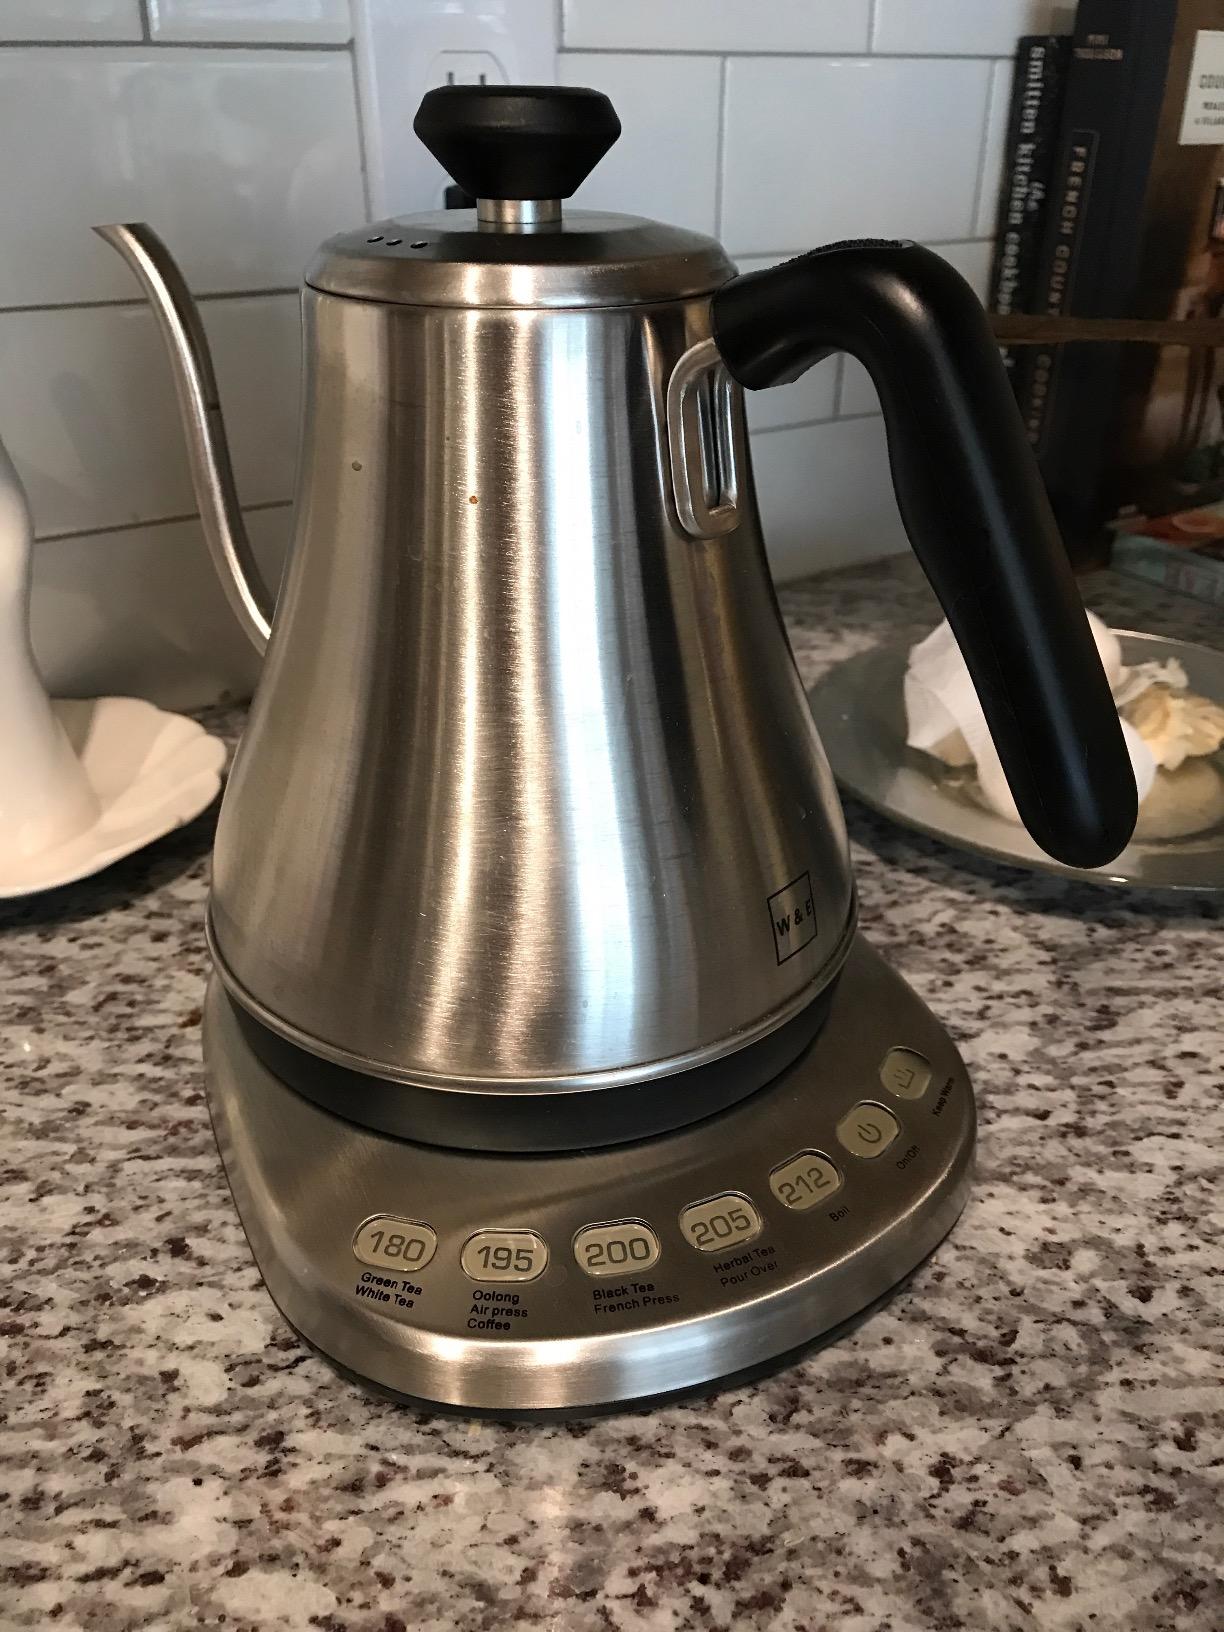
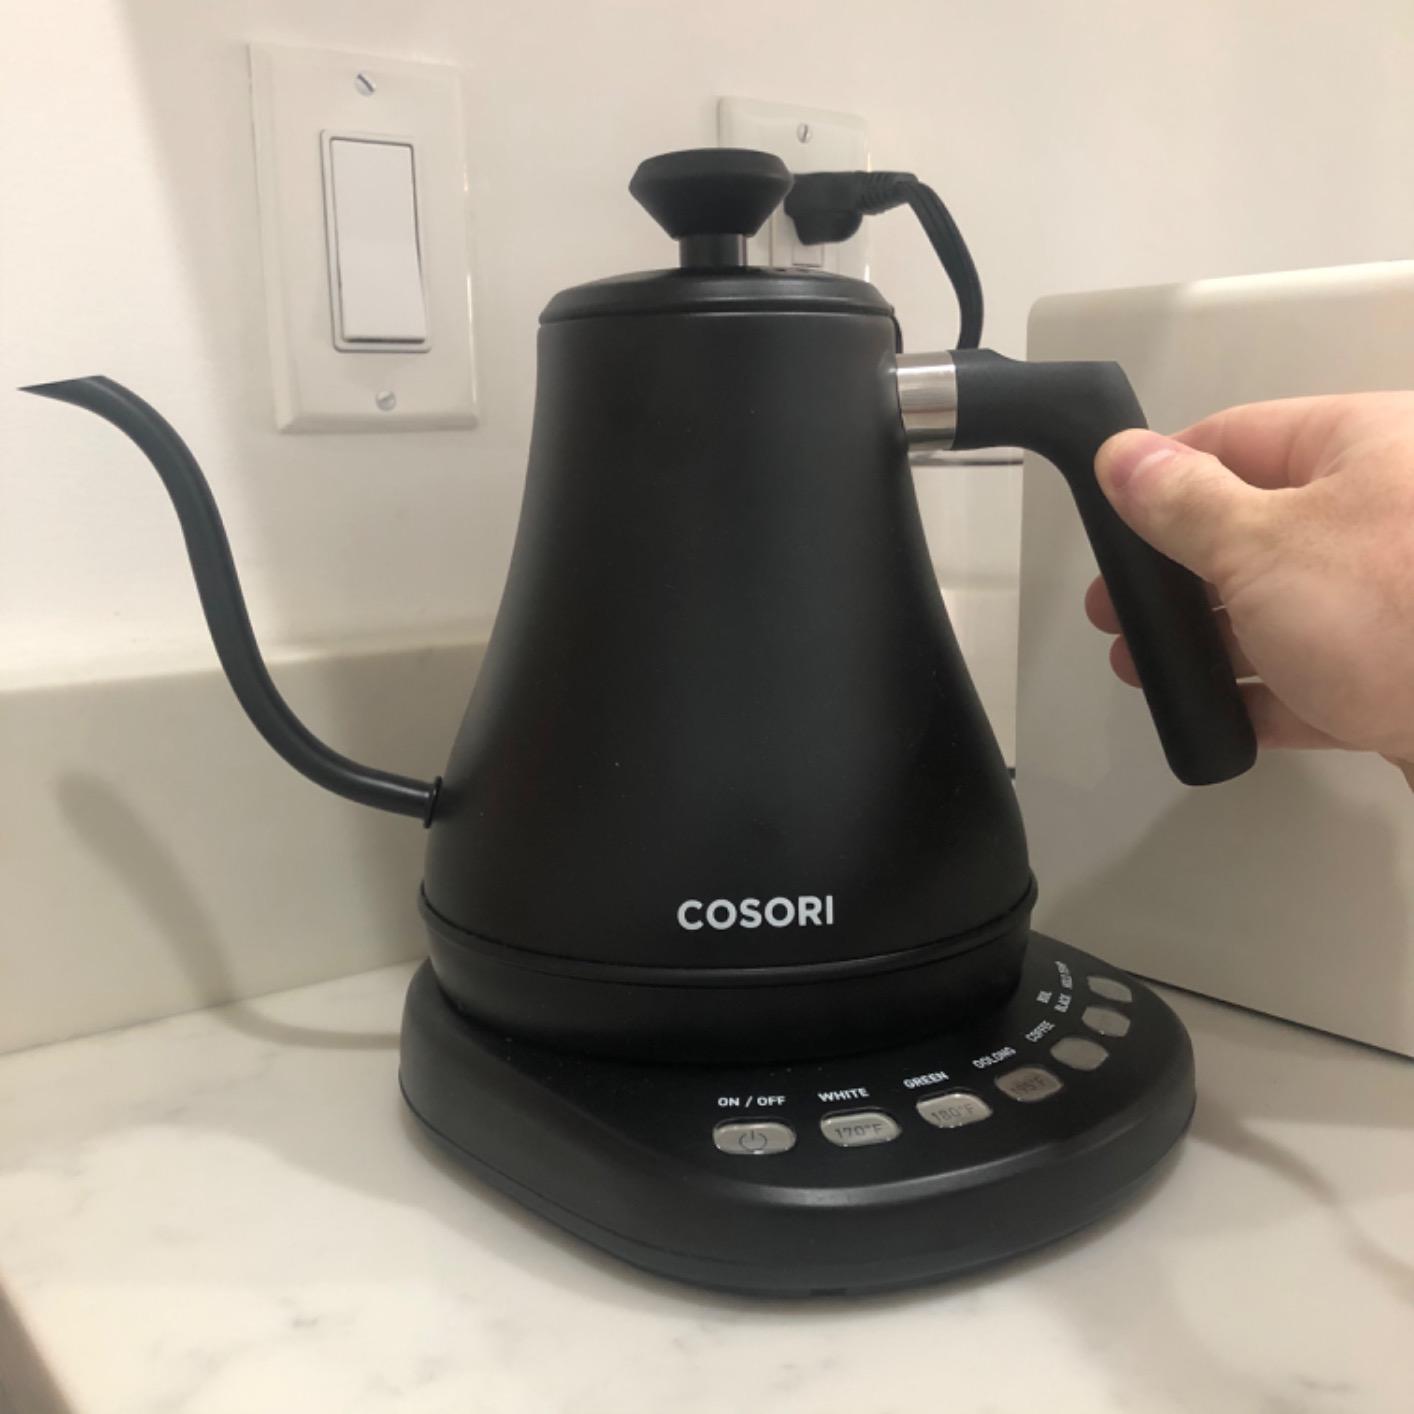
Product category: items_kettle
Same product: no